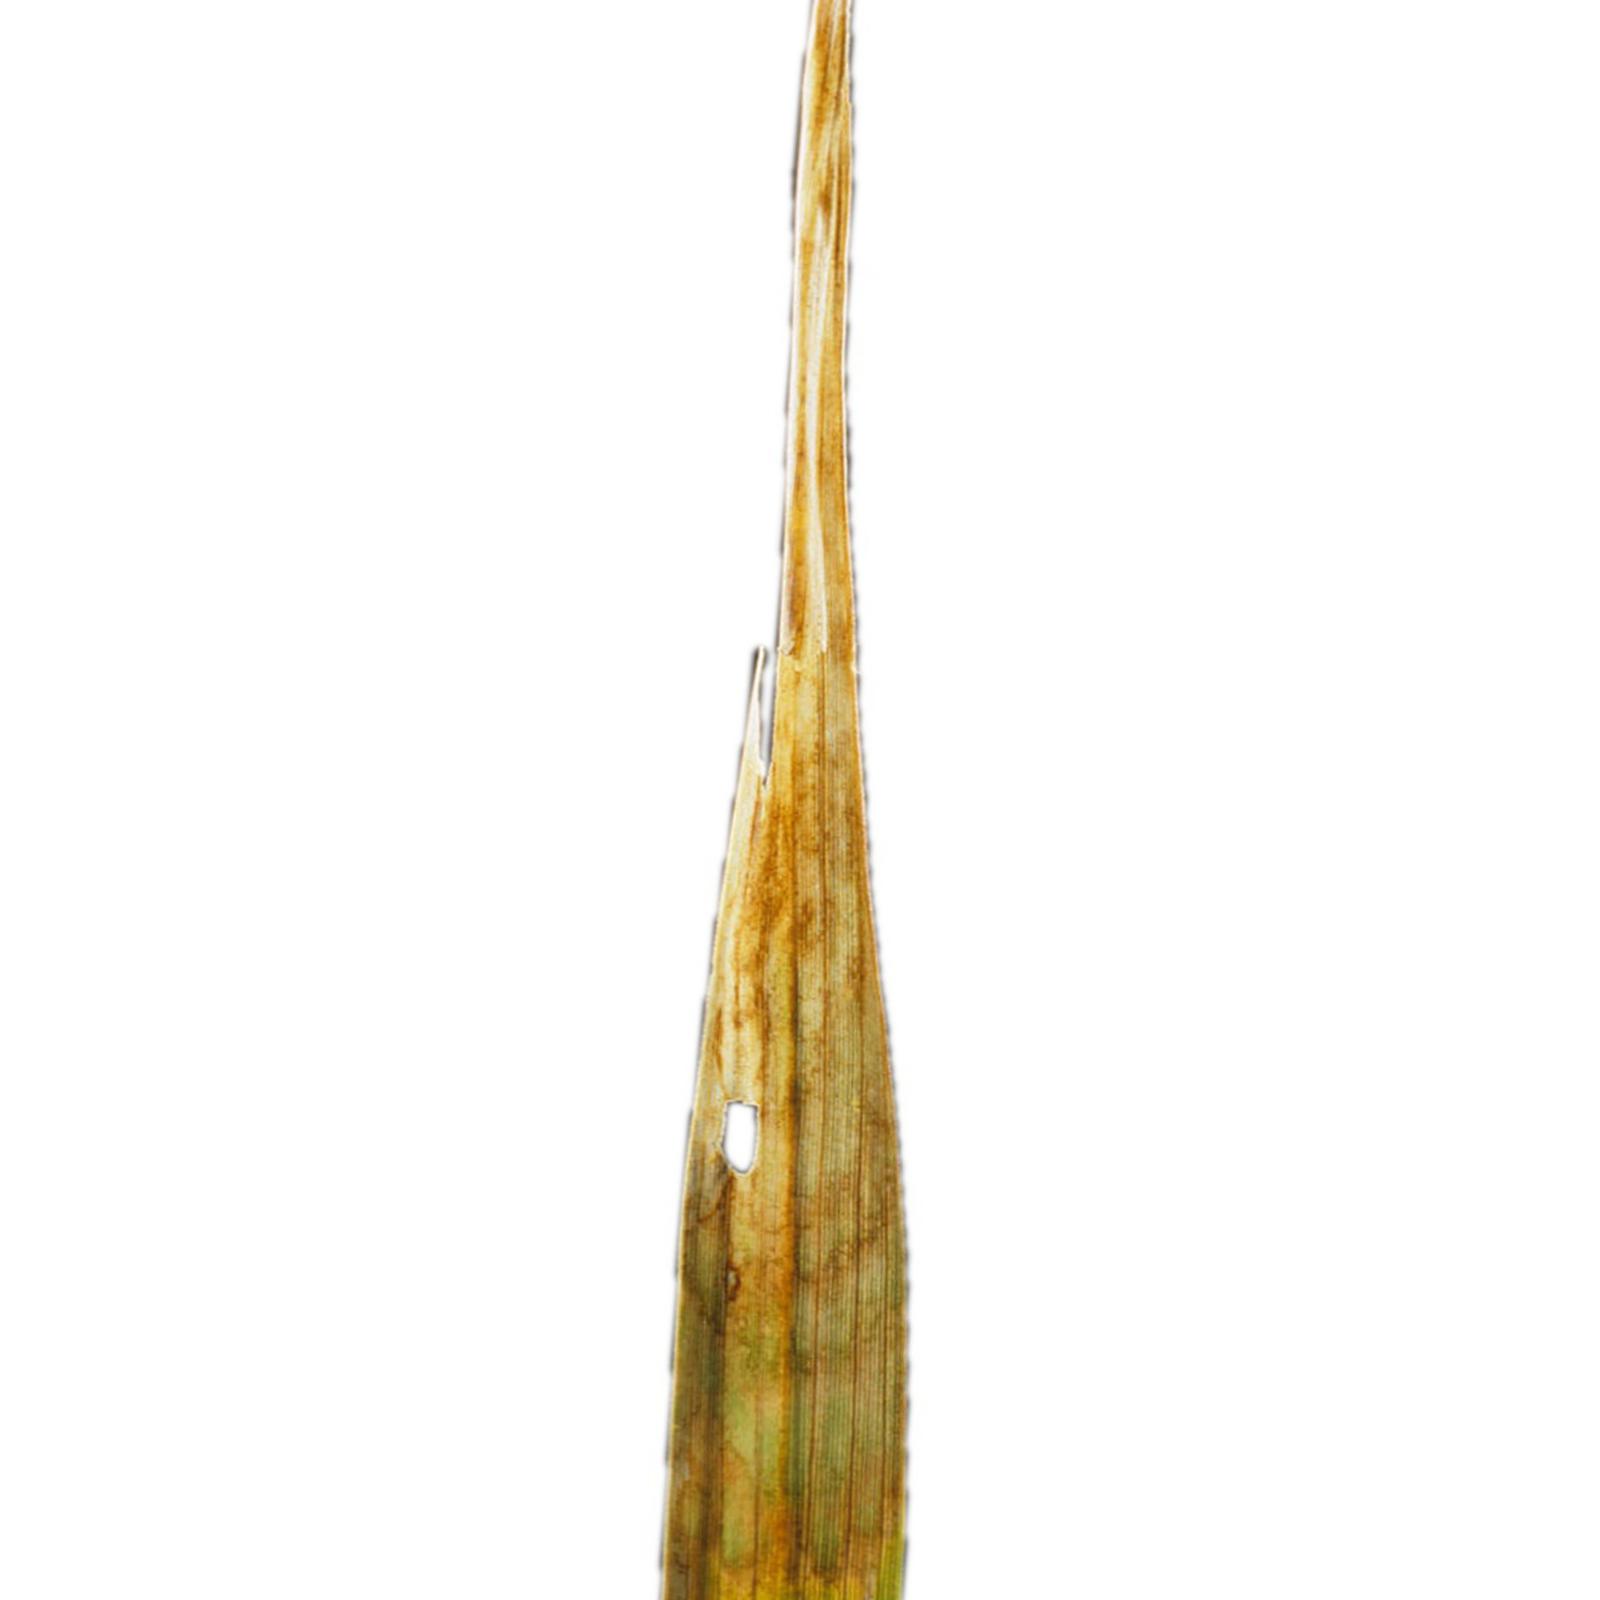
Nhãn: Bệnh Cháy lá ( Leaf scald )